Ignace Reiss

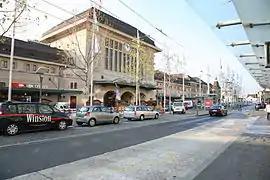
Lausanne railway station, where Reiss met Schildbach, who led him to his death

From 1932 to 1937, Reiss was stationed in Paris. There, Reiss and his wife met Egon Erwin Kisch, Alexander Rado, Noel Field, Vasily Zarubin, Yakov Blumkin, Boris Bazarov, and Yan Karlovich Berzin.